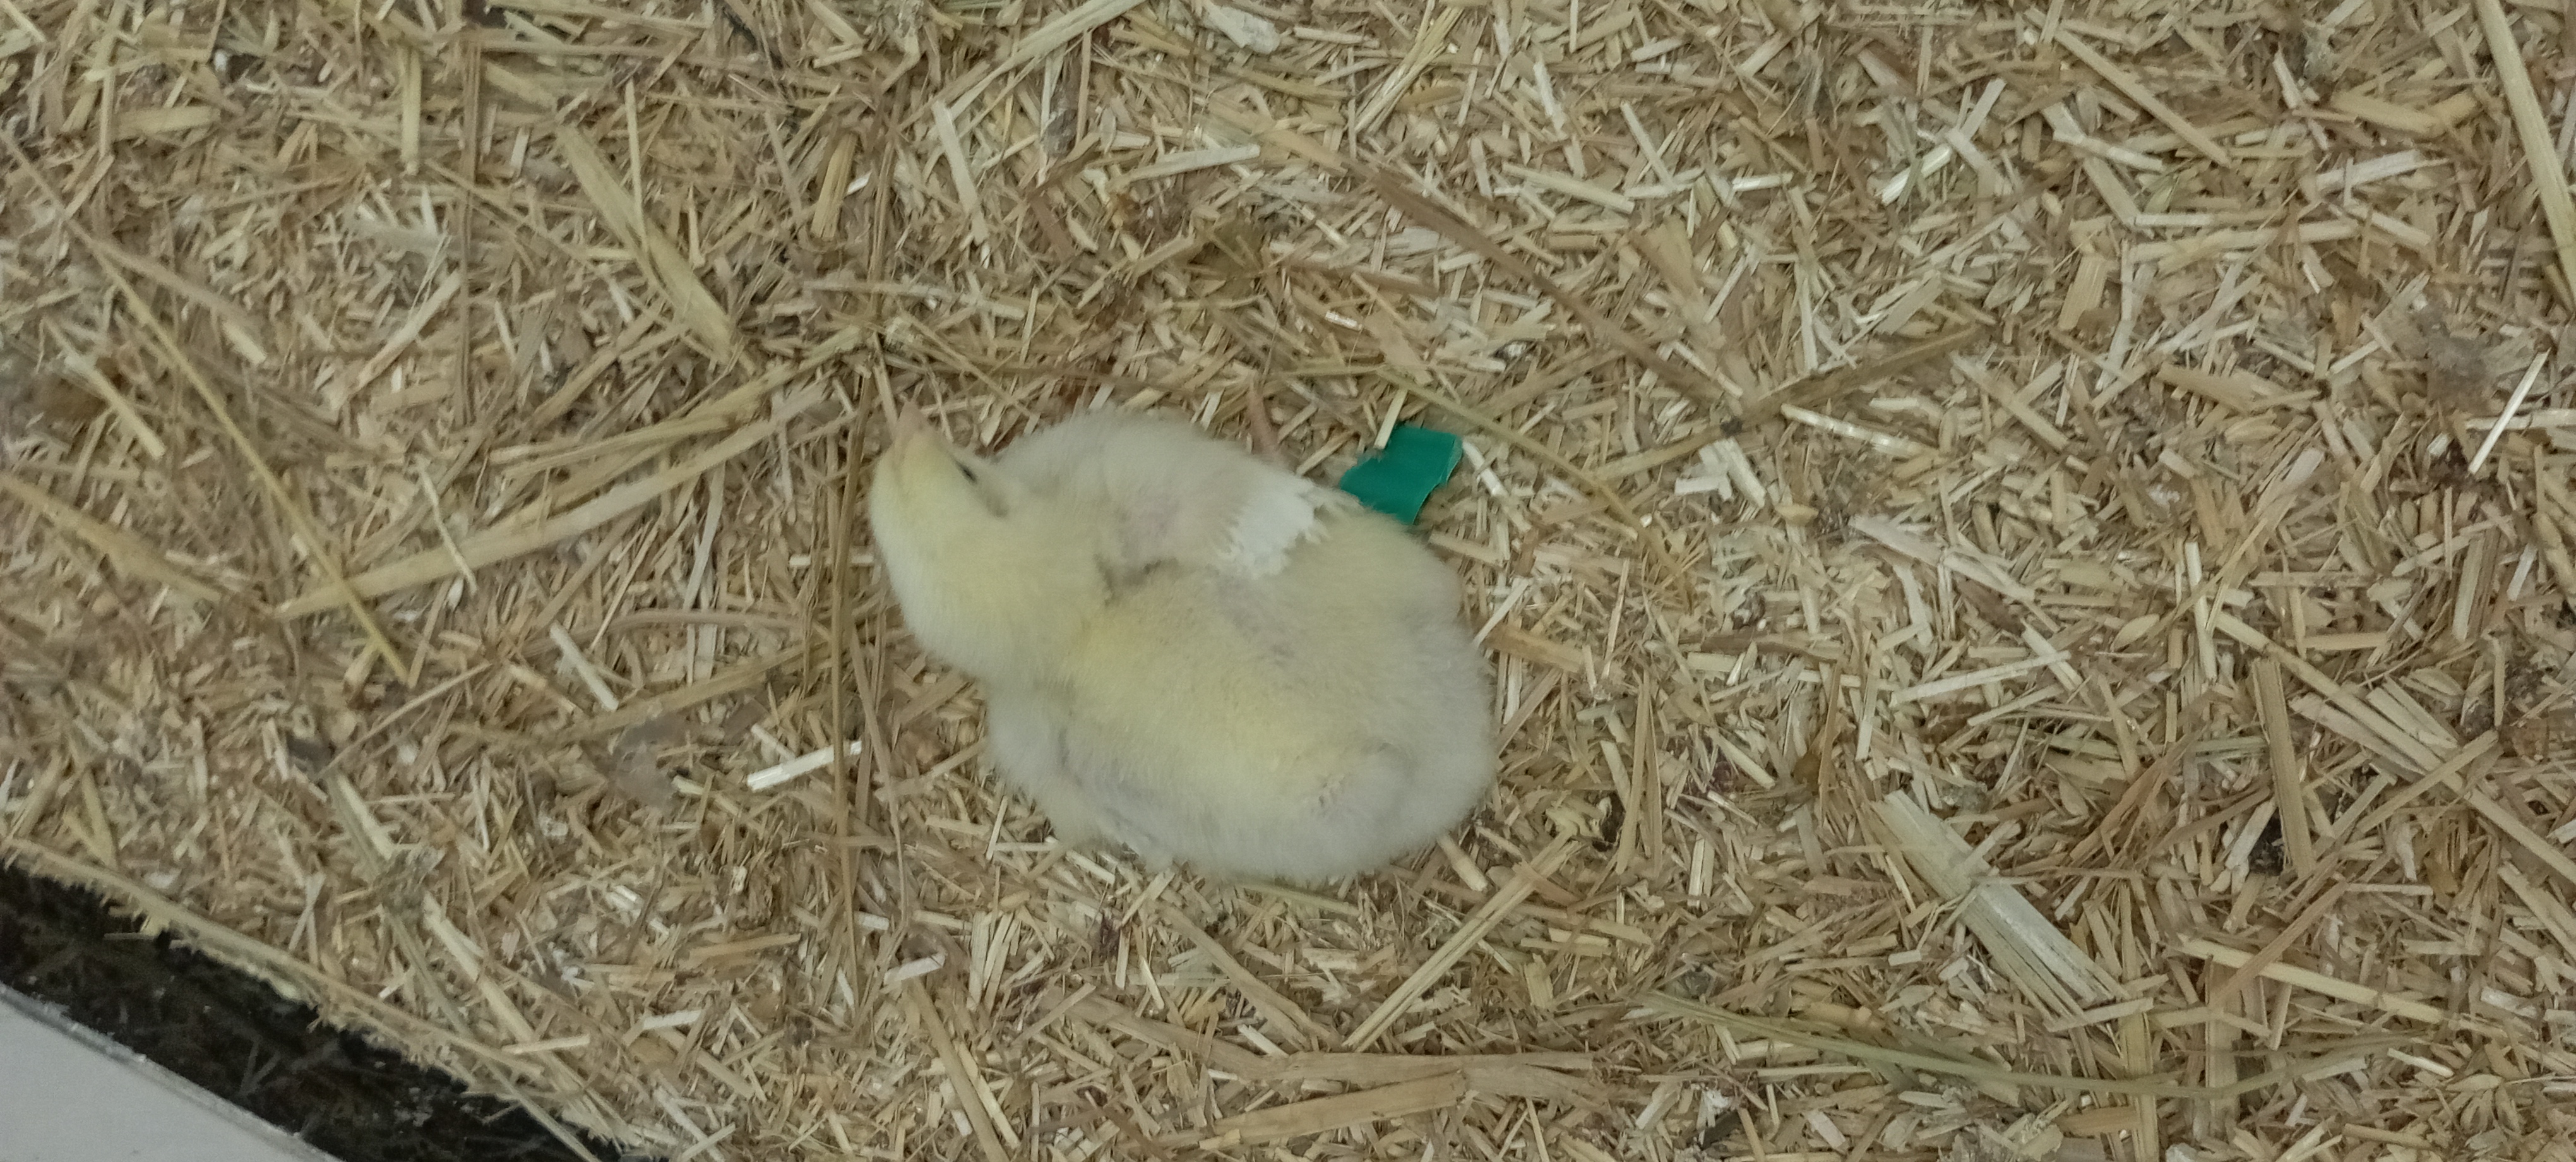
Weight: 227 g